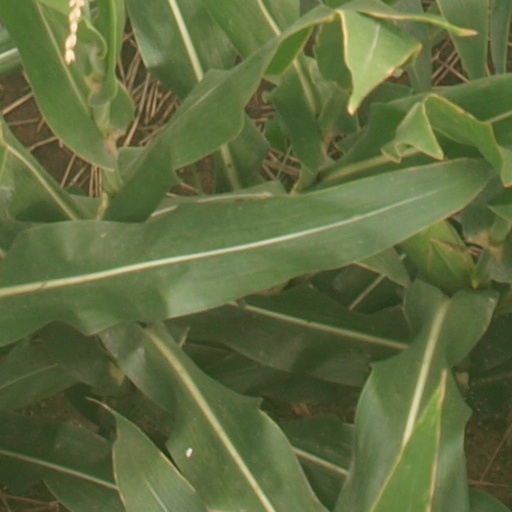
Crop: maize; corn